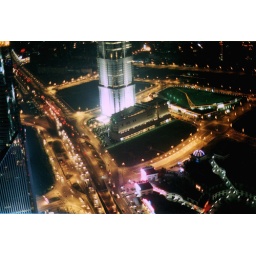
from the TV tower in Shanghai - China